History of the Jews in Alexandria

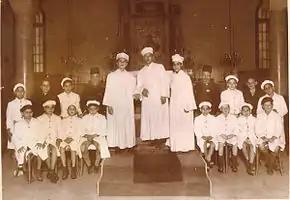
Egyptian Alexandria Jewish choir of Rabbin Moshe Cohen at Samuel Menashe synagogue, Alexandria.

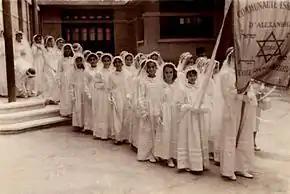
Jewish girls from Alexandria in 1955 for their confirmation service, a ritual similar to a Bat Mitzvah.

The history of the Jews in Alexandria dates back to the founding of the city by Alexander the Great in 332 BCE. Jews in Alexandria played a crucial role in the political, economic, cultural and religious life of Hellenistic and Roman Alexandria, with Jews comprising about 35% of the city's population during the Roman era.